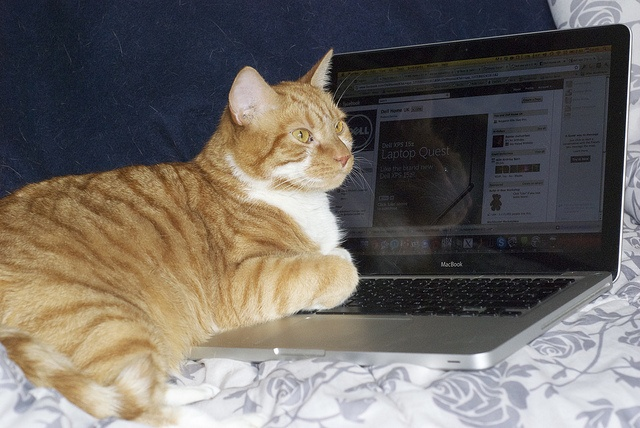
A cat sitting half on a bed and half on a laptop computer.
A cat laying on top of a laptop computer.
A cat laying on the keyboard part of a laptop.
A cat is laying on a laptop computer.
A cat laying on a laptop sitting on a bed.